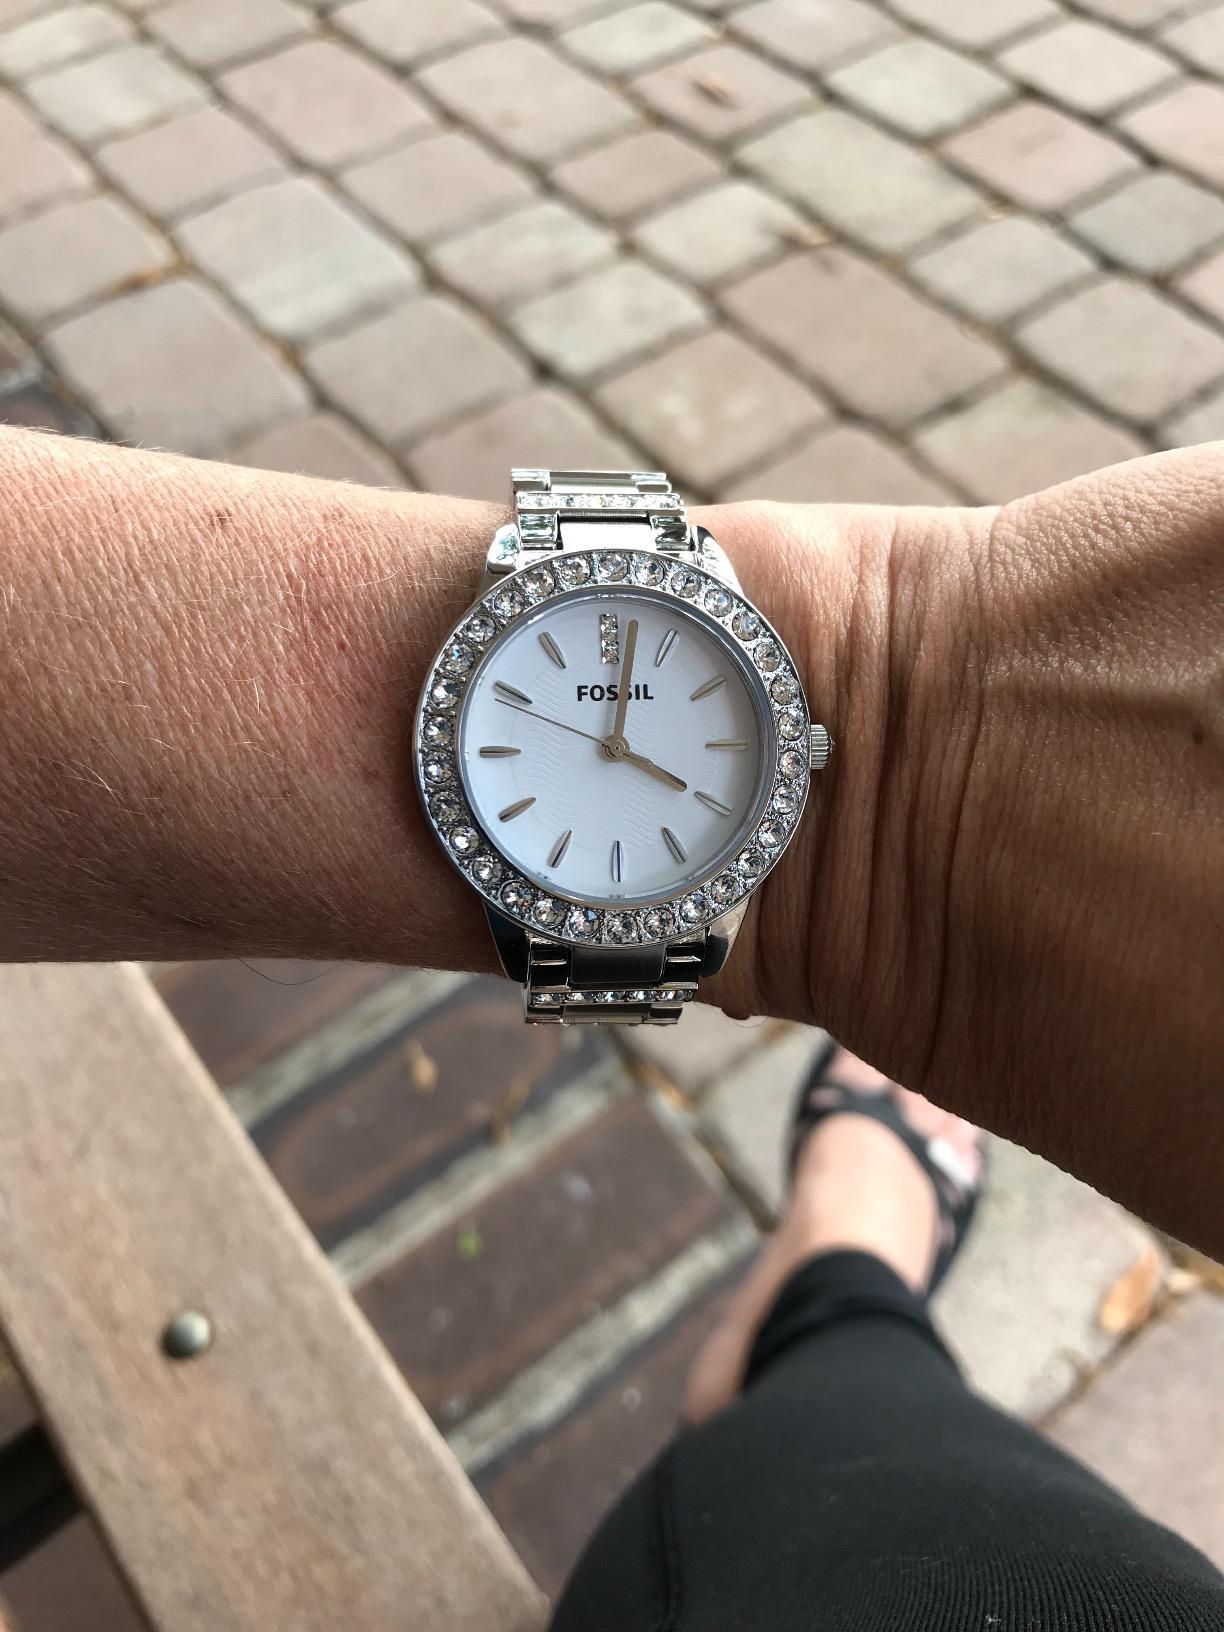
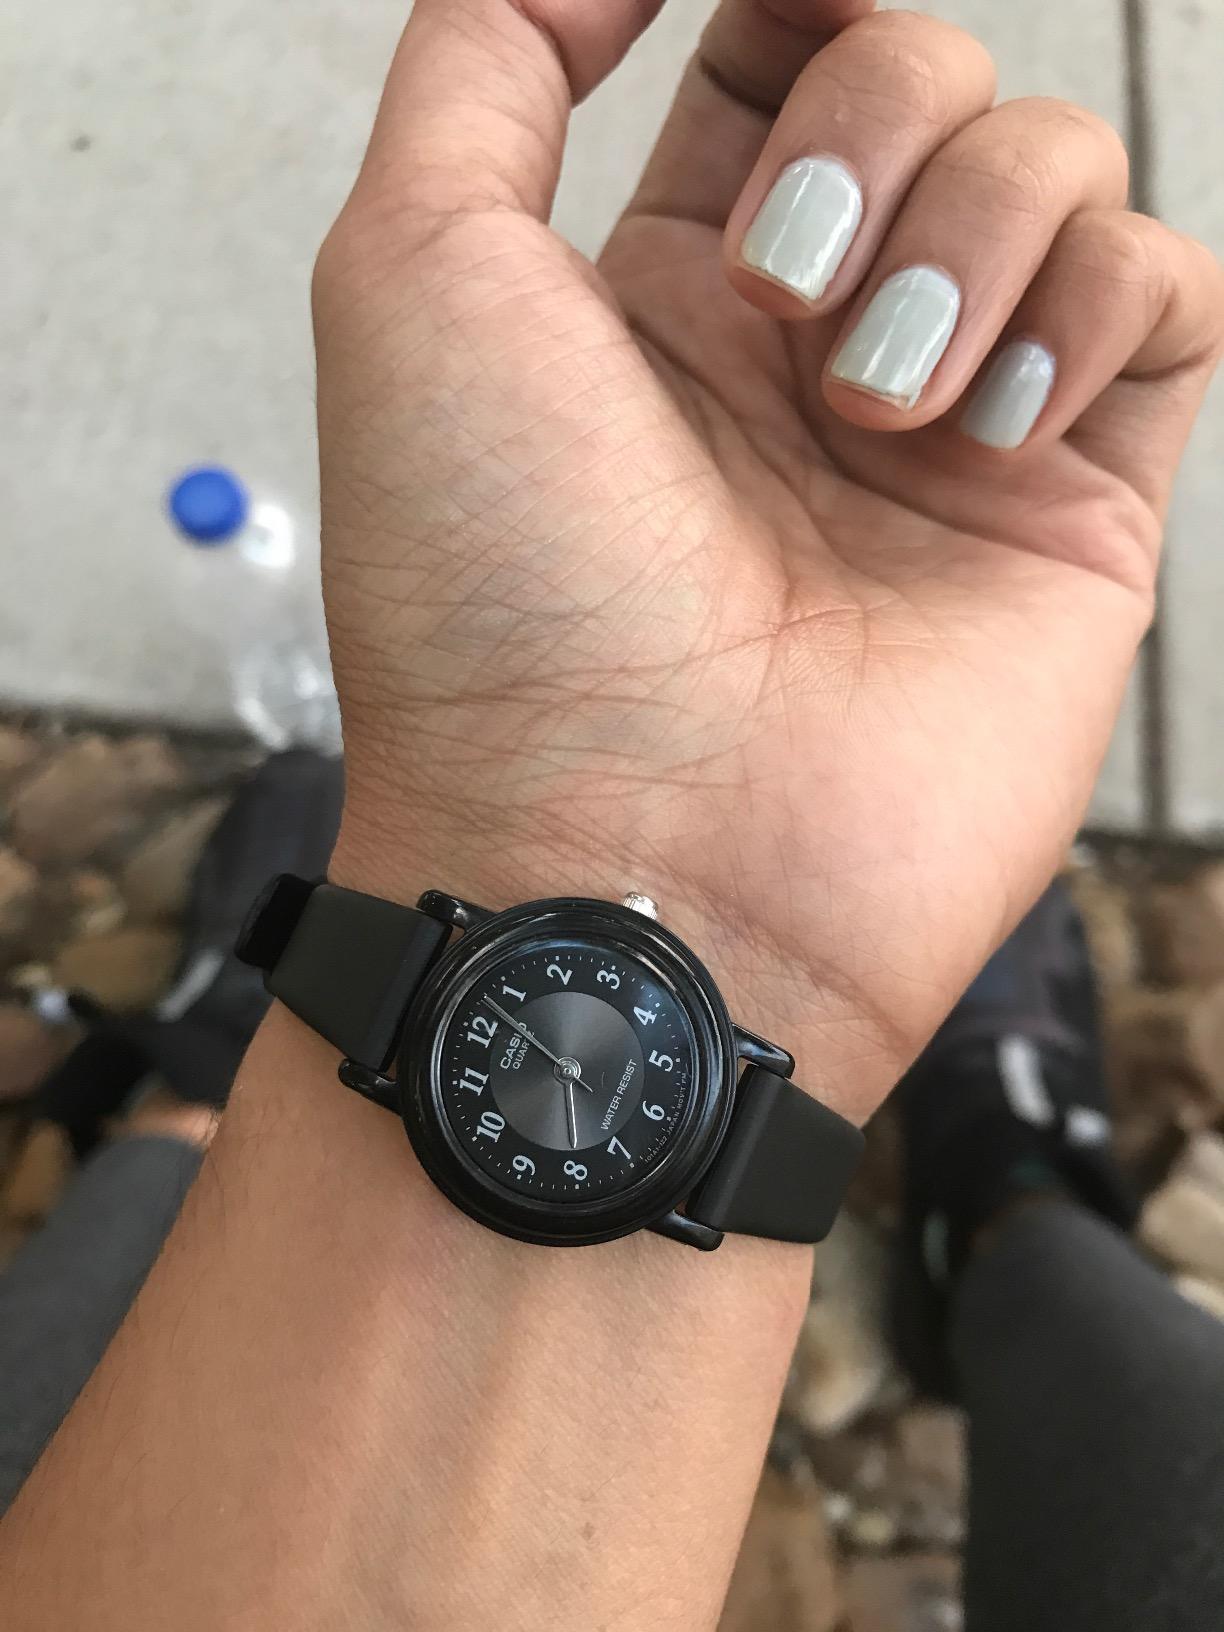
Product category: accessories_watch
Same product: no